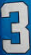
Number: 3